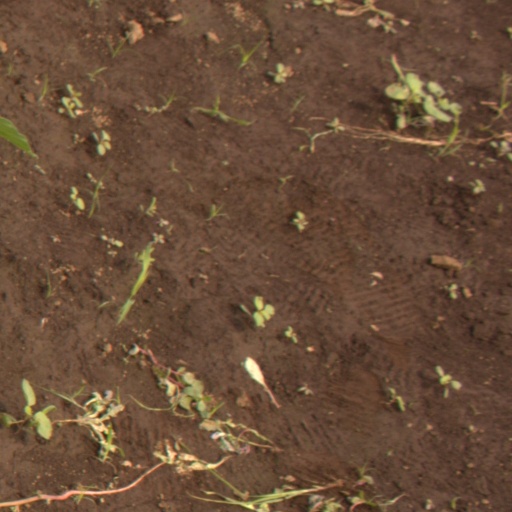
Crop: soybean